1130 papal election

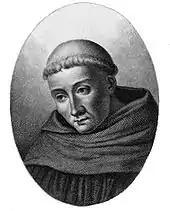
Bernard of Clairvaux, the main contributor to Innocent's victory in the subsequent schism

The majority of the cardinals, however, did not recognize Innocent II under the influence of Pietro Pisano, who, as a distinguished canonist, declared that his election was invalid. On February 14 in the morning the opponents of Aymeric and his candidate assembled under the leadership of Pietro Pierleoni in the church of S. Marco to elect the new Pope. Initially, Cardinal Pierleoni proposed the election of the Dean of the College Pietro Senex of Porto, but he refused to accept the papal dignity. Then the cardinals unanimously elected Pierleoni himself, who took the name of Anacletus II.